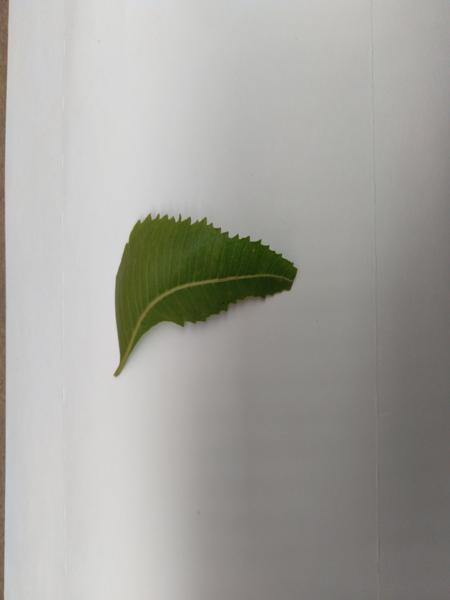
Plant: Neem